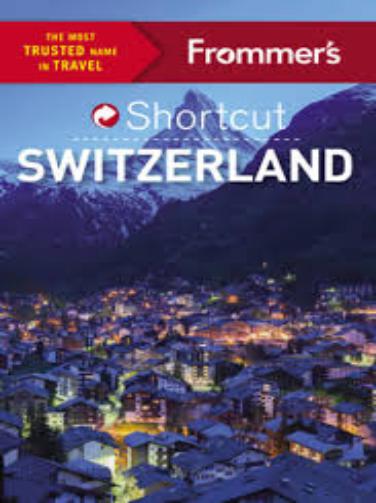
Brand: Frommer's
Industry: Necessities